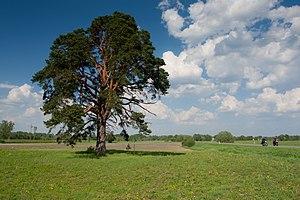
Ojasoo est un village de la commune de Kose du comté de Harju en Estonie.